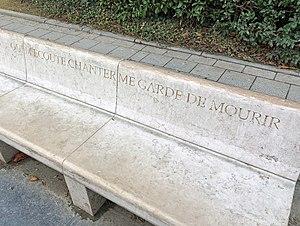
La Fontaine du Poète
Le monument Odilon-Jean Périer, appelé aussi Fontaine du Poète, est un monument en pierre reconstituée, rehaussée de bronze, placé en 1949 et conçu par les architectes Maurice Houyoux et Joseph Diongre.
Odilon-Jean Périer est un poète belge d'expression française né à Bruxelles le 9 mars 1901 et mort dans la même ville le 22 février 1928.